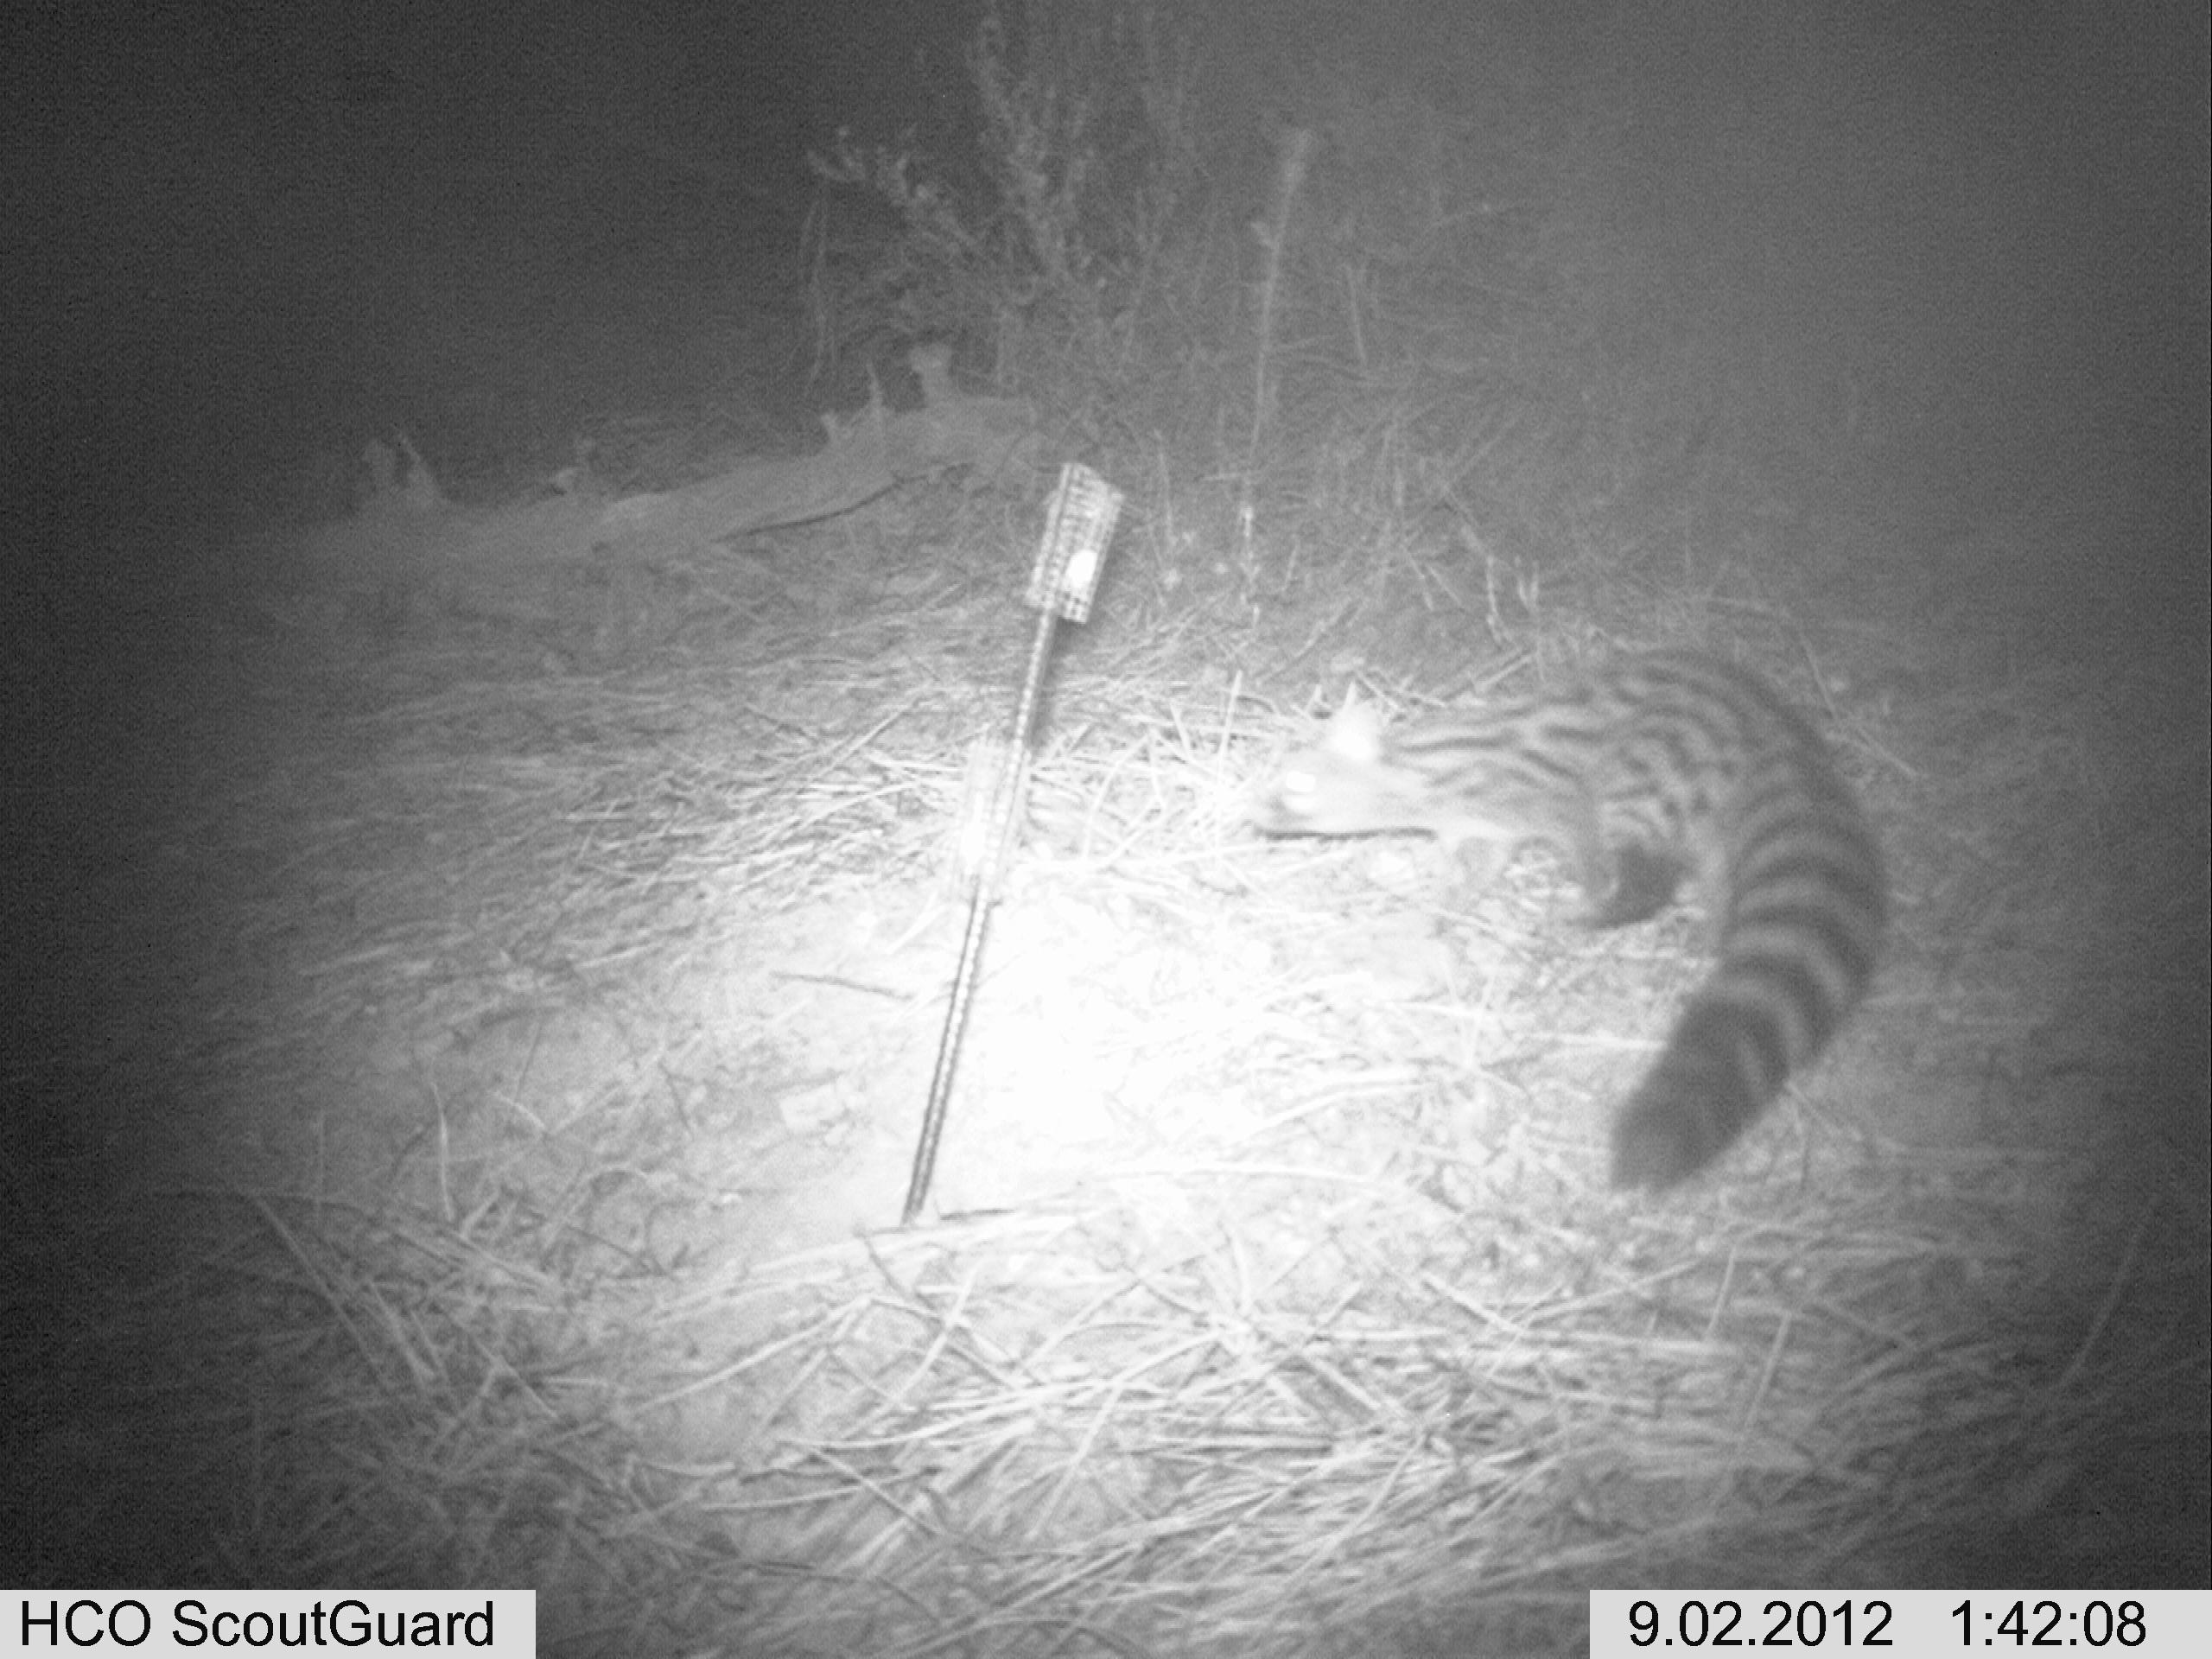
Species: Genetta genetta